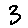
Label: 3